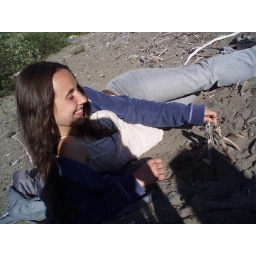
smiles in the sand whilst building a stick village.